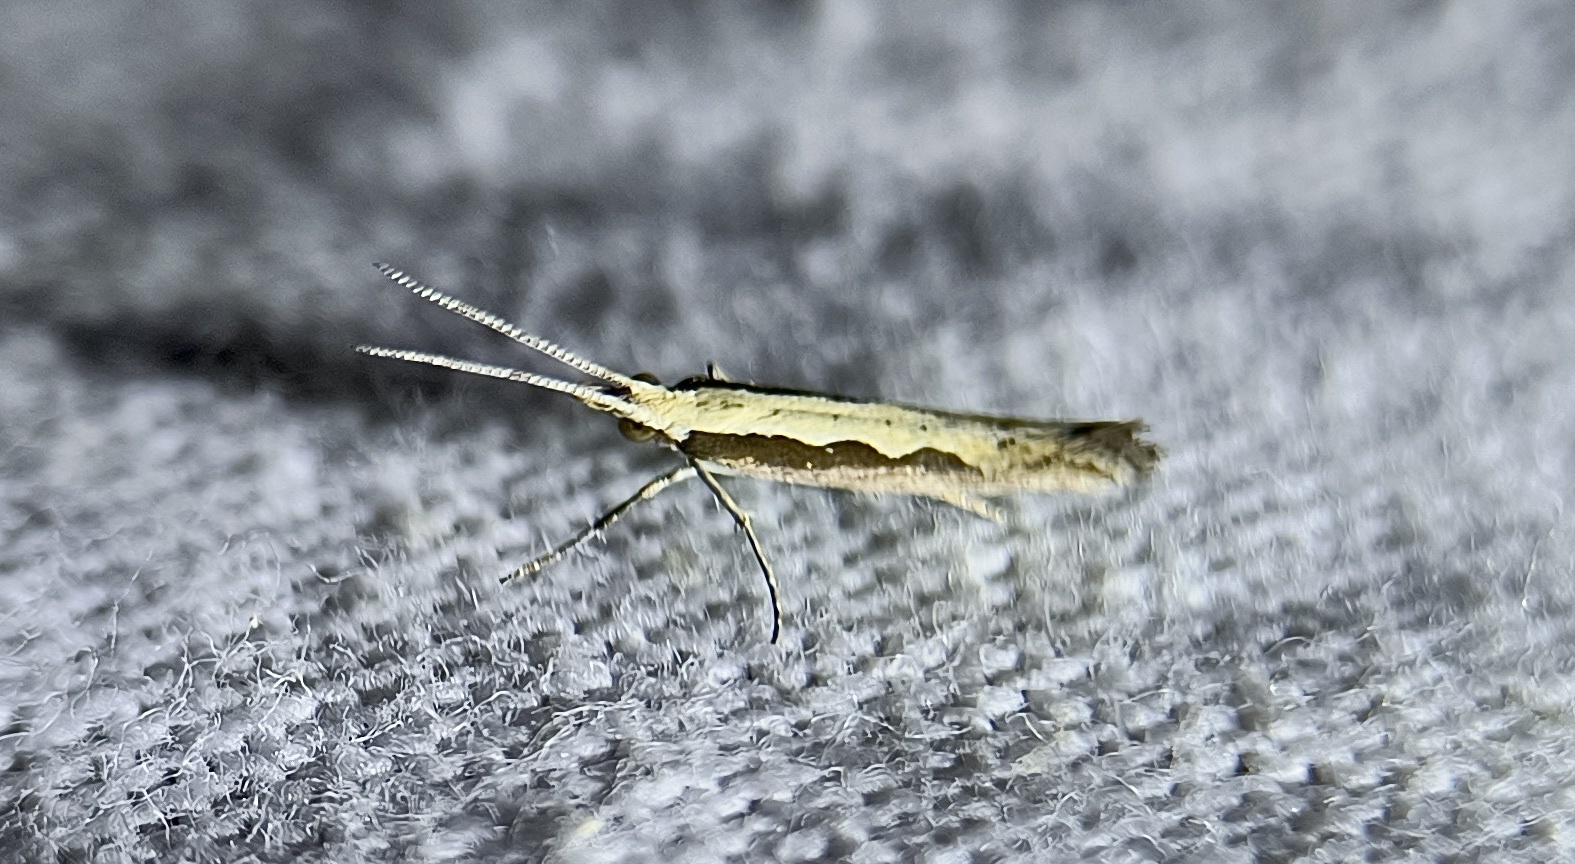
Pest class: diamondback_moth